Porsche 917

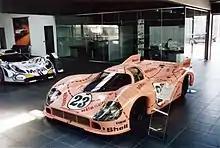
Porsche 917/20 "Pink Pig", in Stuttgart-Zuffenhausen Museum

By the end of 1970, Porsche had stamped their authority on endurance racing by convincingly dominating the championship that year. Of the 10 races in the championship (plus some other non-championship events), the works teams (JW Automotive and Porsche Salzburg) had won every race except Sebring (which was won by Ferrari) that year with the two models of cars they used, the 917K and the 908/03; with the 917K winning 7 of 8 events it was entered in; and the 908/03 winning at the Targa Florio and the Nürburgring (the 917K was not entered by the works teams at these two events). Still having some of their 25 cars remaining unsold, Ferrari offered them to customers at a bargain price – a move that had hardly been imaginable less than two years previously. For Porsche, the original production series of 25 917s could not satisfy demand. Over 50 chassis were built in total. An underdog for 20 years, Porsche had turned itself into the new leader of sports car racing with the 917.